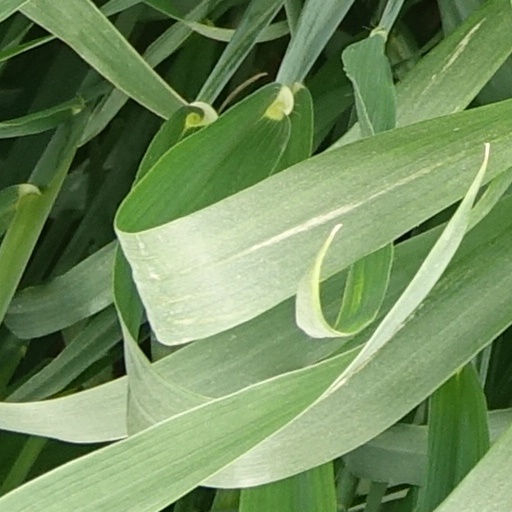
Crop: wheat